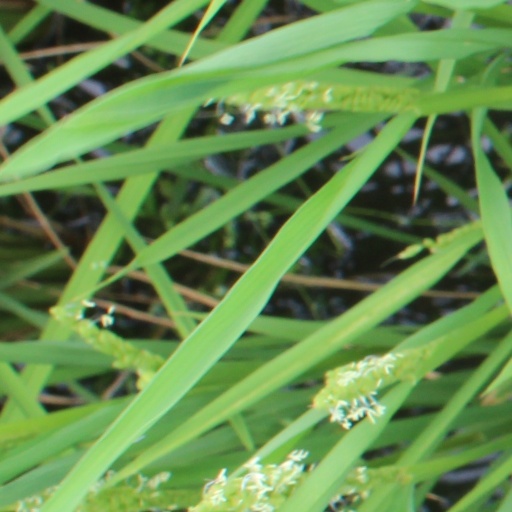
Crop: rice